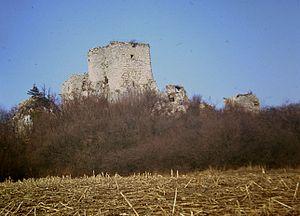
Vue générale
Cet article recense de manière non exhaustive les châteaux, maisons fortes, mottes castrales, situés dans le département français du Haut-Rhin. Il est fait état des inscriptions et classements au titre des monuments historiques.